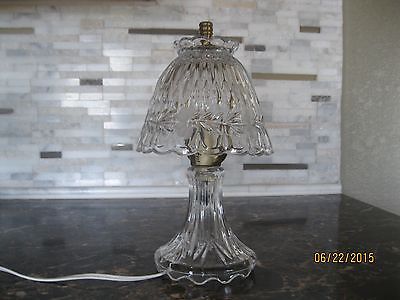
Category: lamp